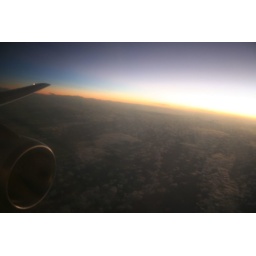
Here is a picture of the sunset at about 34,000 feet in the plane on the way home from St.Thomas.